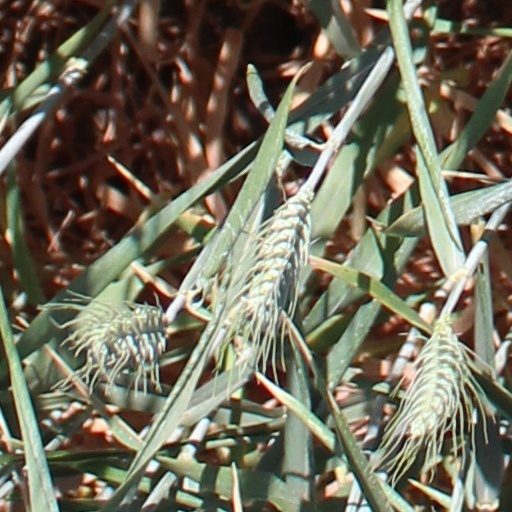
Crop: wheat